François Beauchemin

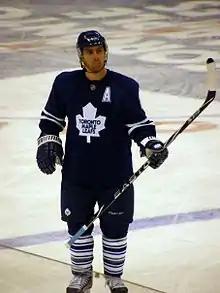
Beauchemin during his tenure with the Toronto Maple Leafs.

On July 6, 2009, as an unrestricted free agent and with the Ducks close to the salary cap ceiling, Beauchemin left the Ducks to sign a three-year, $11.4 million contract with the Toronto Maple Leafs. Looked upon to bring a veteran presence and leadership from the blueline, he appeared in all 82 of Toronto's games during the 2009–10 season. Beauchemin produced 5 goals and 26 points and led the club in time on ice in his first season as an alternate captain with the Maple Leafs. He appeared in his 300th career NHL game on January 26, 2010, against the Los Angeles Kings.